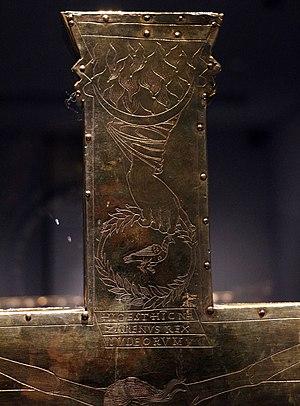
La croix de Lothaire est une croix processionnelle conservée au trésor de la cathédrale d'Aix-la-Chapelle. Réalisée vers l'an mille, en 984, elle compte parmi les chefs-d'œuvre de l'art ottonien.